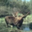
Label: deer